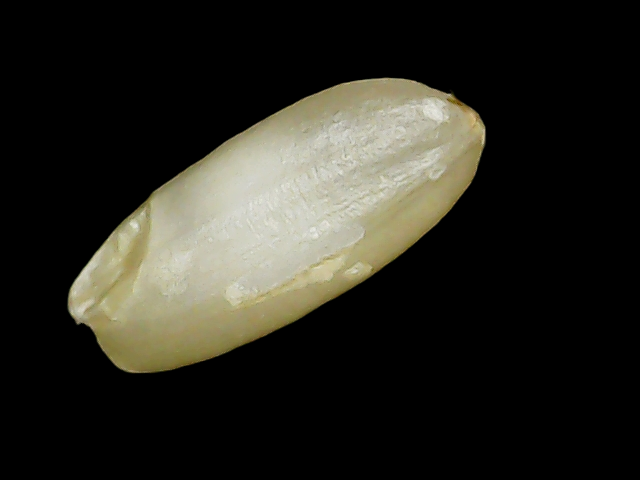
Rice variety: Binadhan10